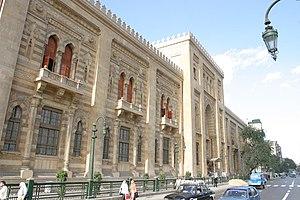
David A. King est un orientaliste britannique et un historien de l’astronomie, spécialiste des instruments arabes médiévaux.